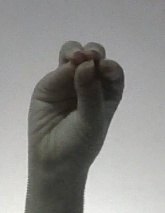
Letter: ha